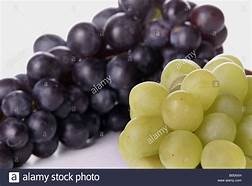
Label: grape